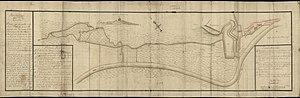
Charleroi (Belgique) - Plan des "" tenures d'eau "" qui se trouvent à Dampremy, entre la Buchère et Charleroi. Levé en 1688 par J. de Lamy, ingénieur. - Orig., color, avec échelle. – Provenant des Archives de l’État à Namur. Hauteur 30 cm., largeur 92 cm. Un mémoire est joint à ce plan."
Le Piéton est un ruisseau de Belgique, long de 30 km, affluent de la Sambre, et dont le cours dessine un demi-cercle ouvert vers le sud.